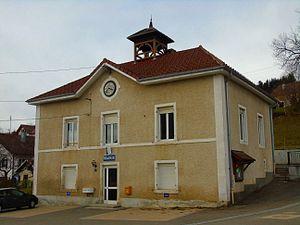
Mairie de Thiébouhans, Doubs, France
Thiébouhans est une commune française située dans le département du Doubs en région Bourgogne-Franche-Comté.